Accurizing

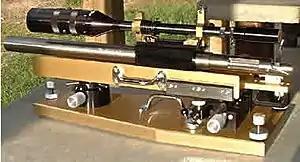
A Jay Young built unlimited class "railgun" using a diameter Lilja Precision barrel.

During firing, the chamber pressure rises from atmospheric pressure to, in a typical rifle cartridge, pressures of about within microseconds. This rapid increase in pressure causes the barrel to vibrate at a certain natural frequency, much like a tuning fork. The point in time at which the bullet exits the barrel will determine the orientation of the muzzle relative to its rest position. Exiting near a peak or valley in the motion means the muzzle is relatively stationary, and shot dispersion will be minimized; exiting between a peak and valley means the muzzle is rapidly moving, and shot dispersion will be greater.